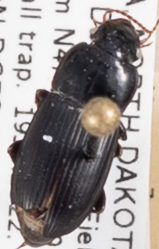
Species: Harpalus somnulentus
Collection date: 2022-07-19 04:00:00
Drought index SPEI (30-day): -0.46
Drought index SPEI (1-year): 1.28
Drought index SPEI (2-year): -0.8